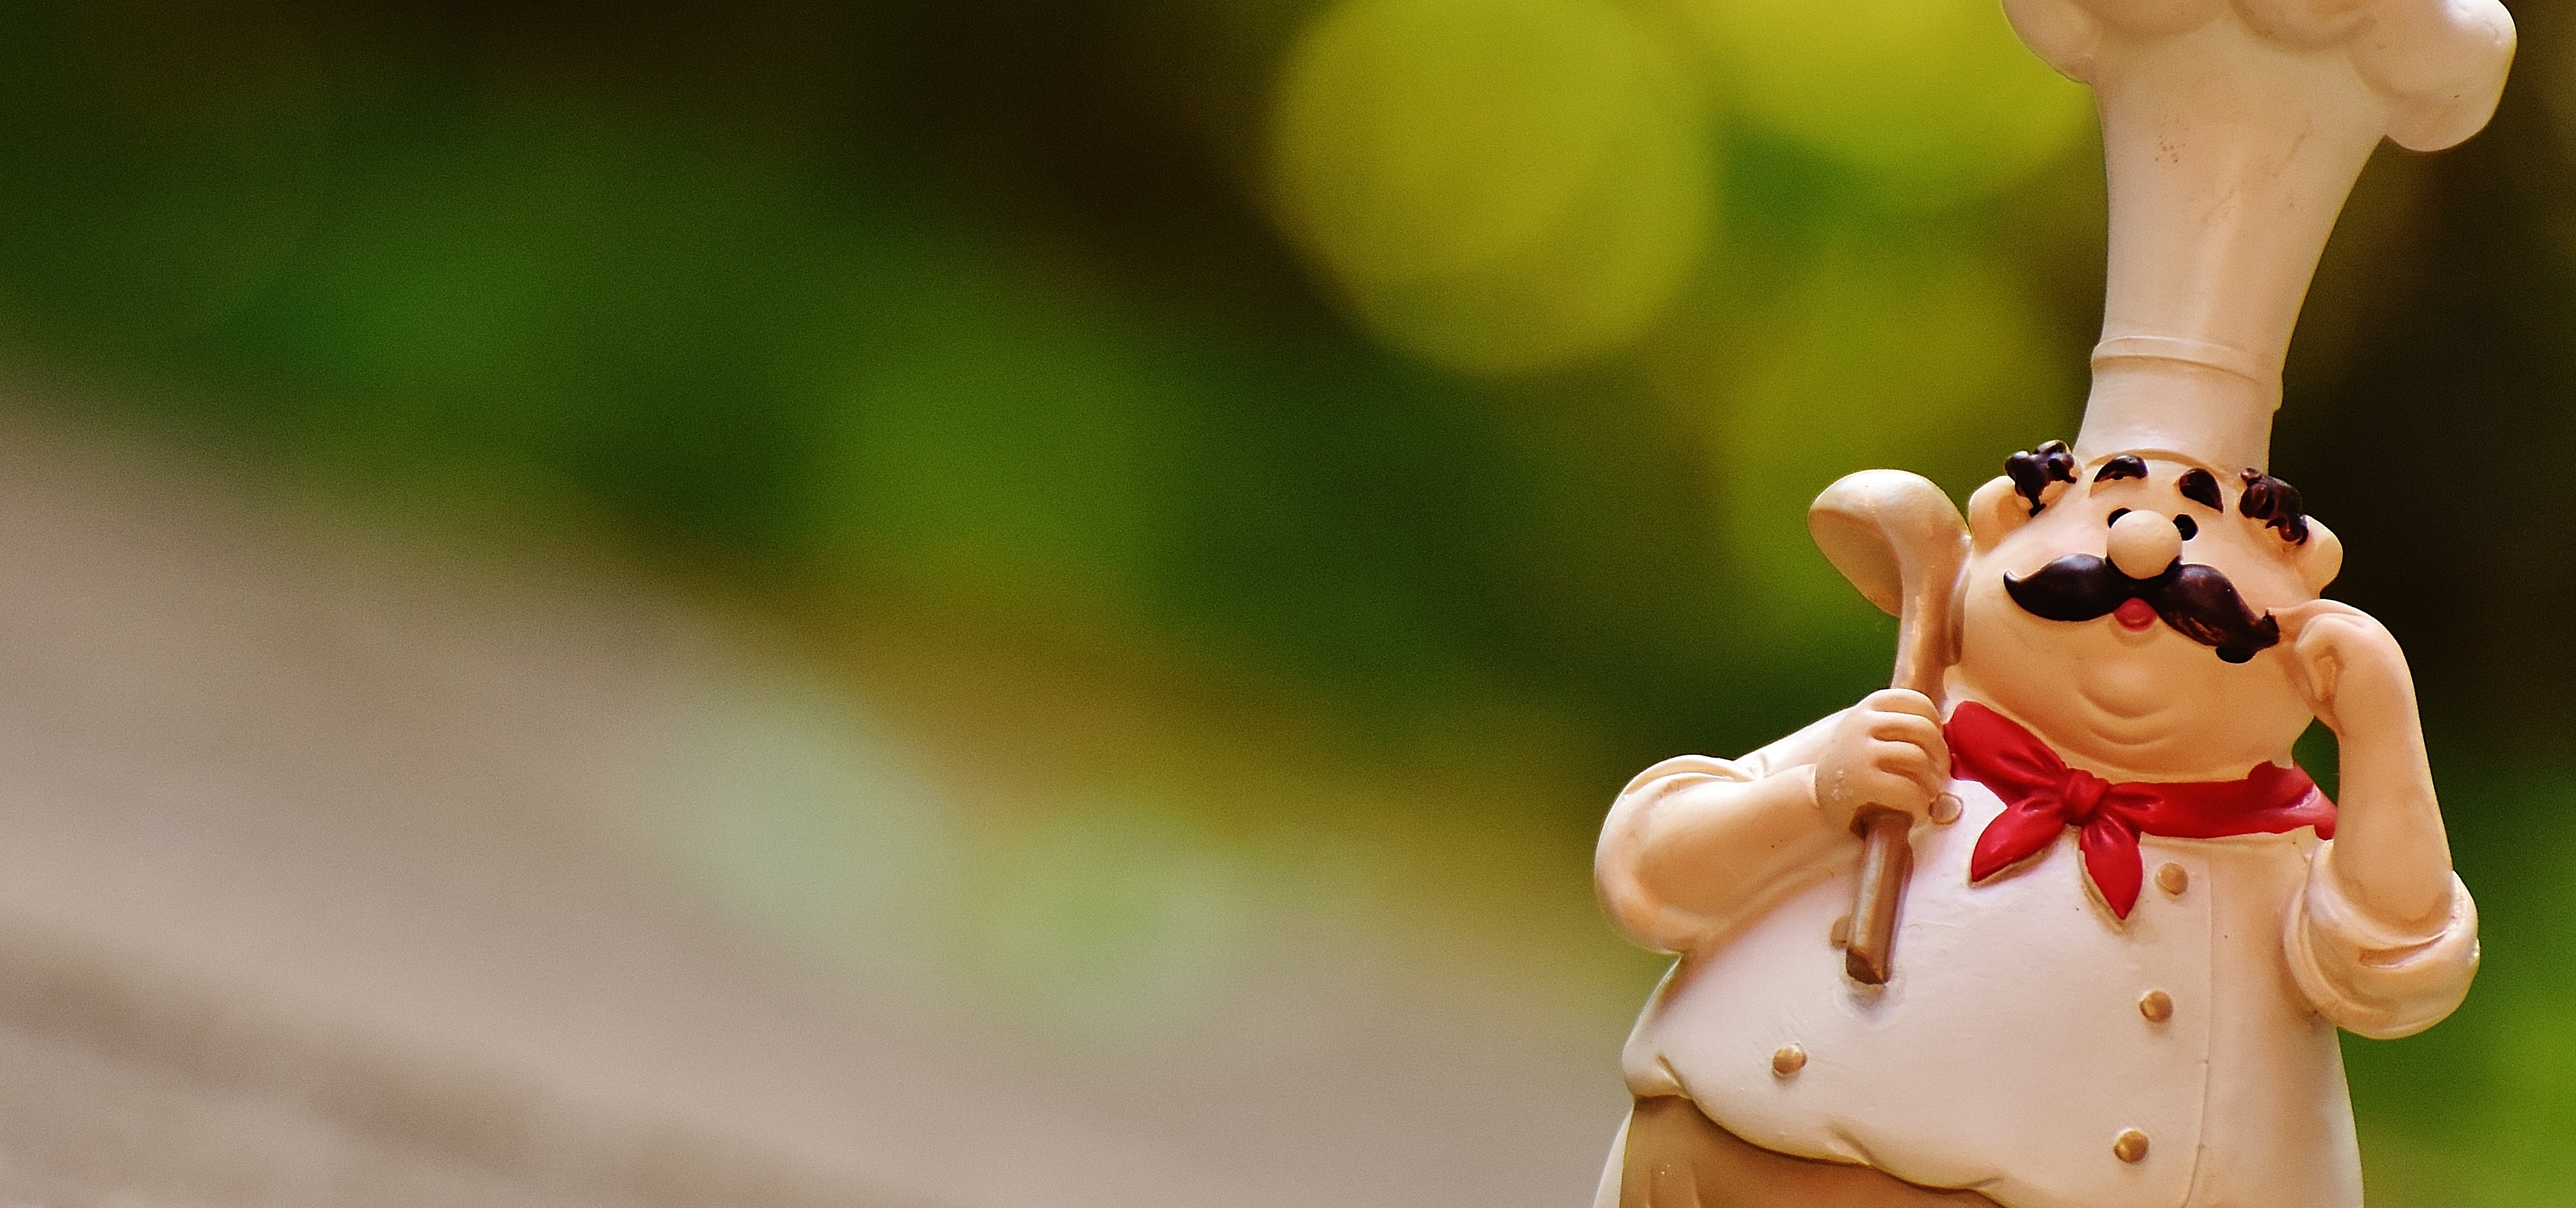
hand, photography, flower, restaurant, spring, green, toy, cook, close up, figurine, skin, funny, figures, gastronomy, sweetness, macro photography, chefs